History of printing

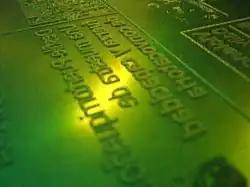
A flexographic printing plate

Stone used for a lithograph with a view of Princeton University